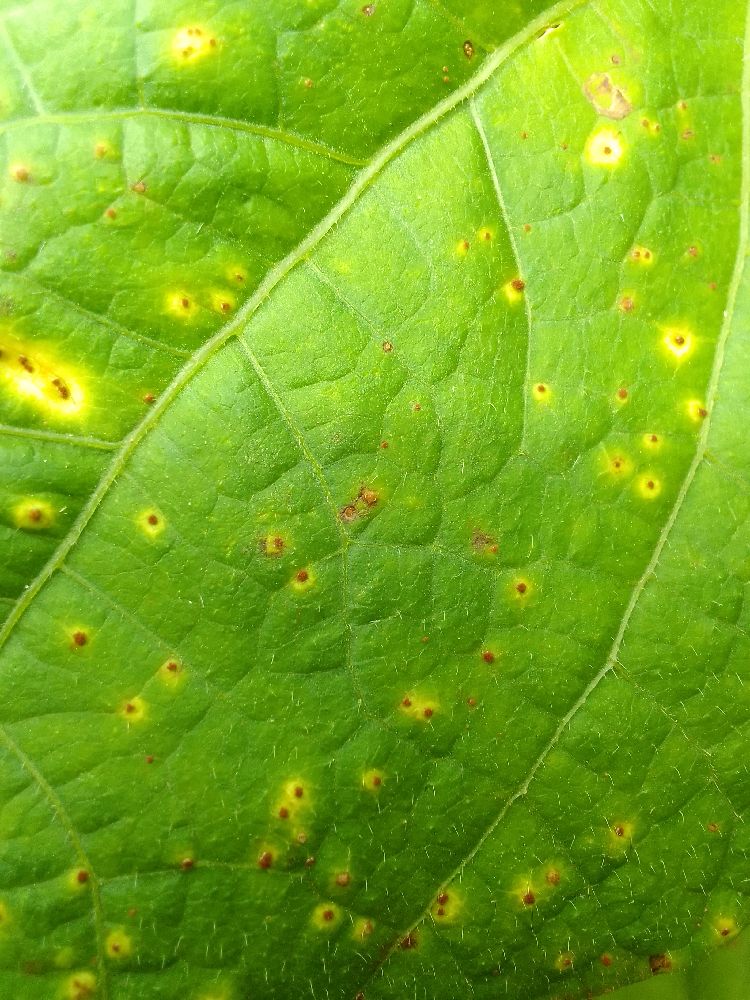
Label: rust